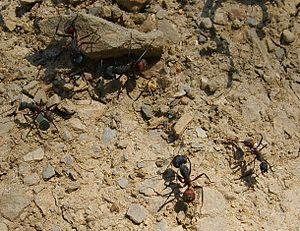
La fourmi ensanglantée est une espèce de fourmis.